Jerry Siegel

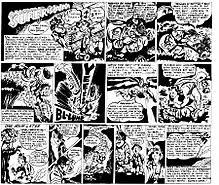
First strip of "Super Sam", featuring an unauthorized appearance of Superman.

When Siegel served in the Army (1943–1946), he was posted in Honolulu, Hawaii and wrote for "Stars and Stripes", "Midpacifican", and "Yank, the Army Weekly", all military publications written by soldiers. In "Stars and Stripes", he had a small humor column titled "Take a Break wit T/5 Jerry Siegel". In "Midpacifican", he wrote the comic strip "Super Sam", in which an Army private gains superpowers after receiving a blood transfusion from Superman. This was not authorized by DC Comics.